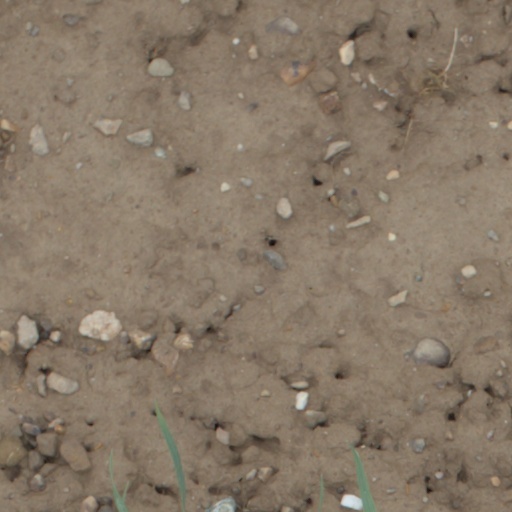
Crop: wheat